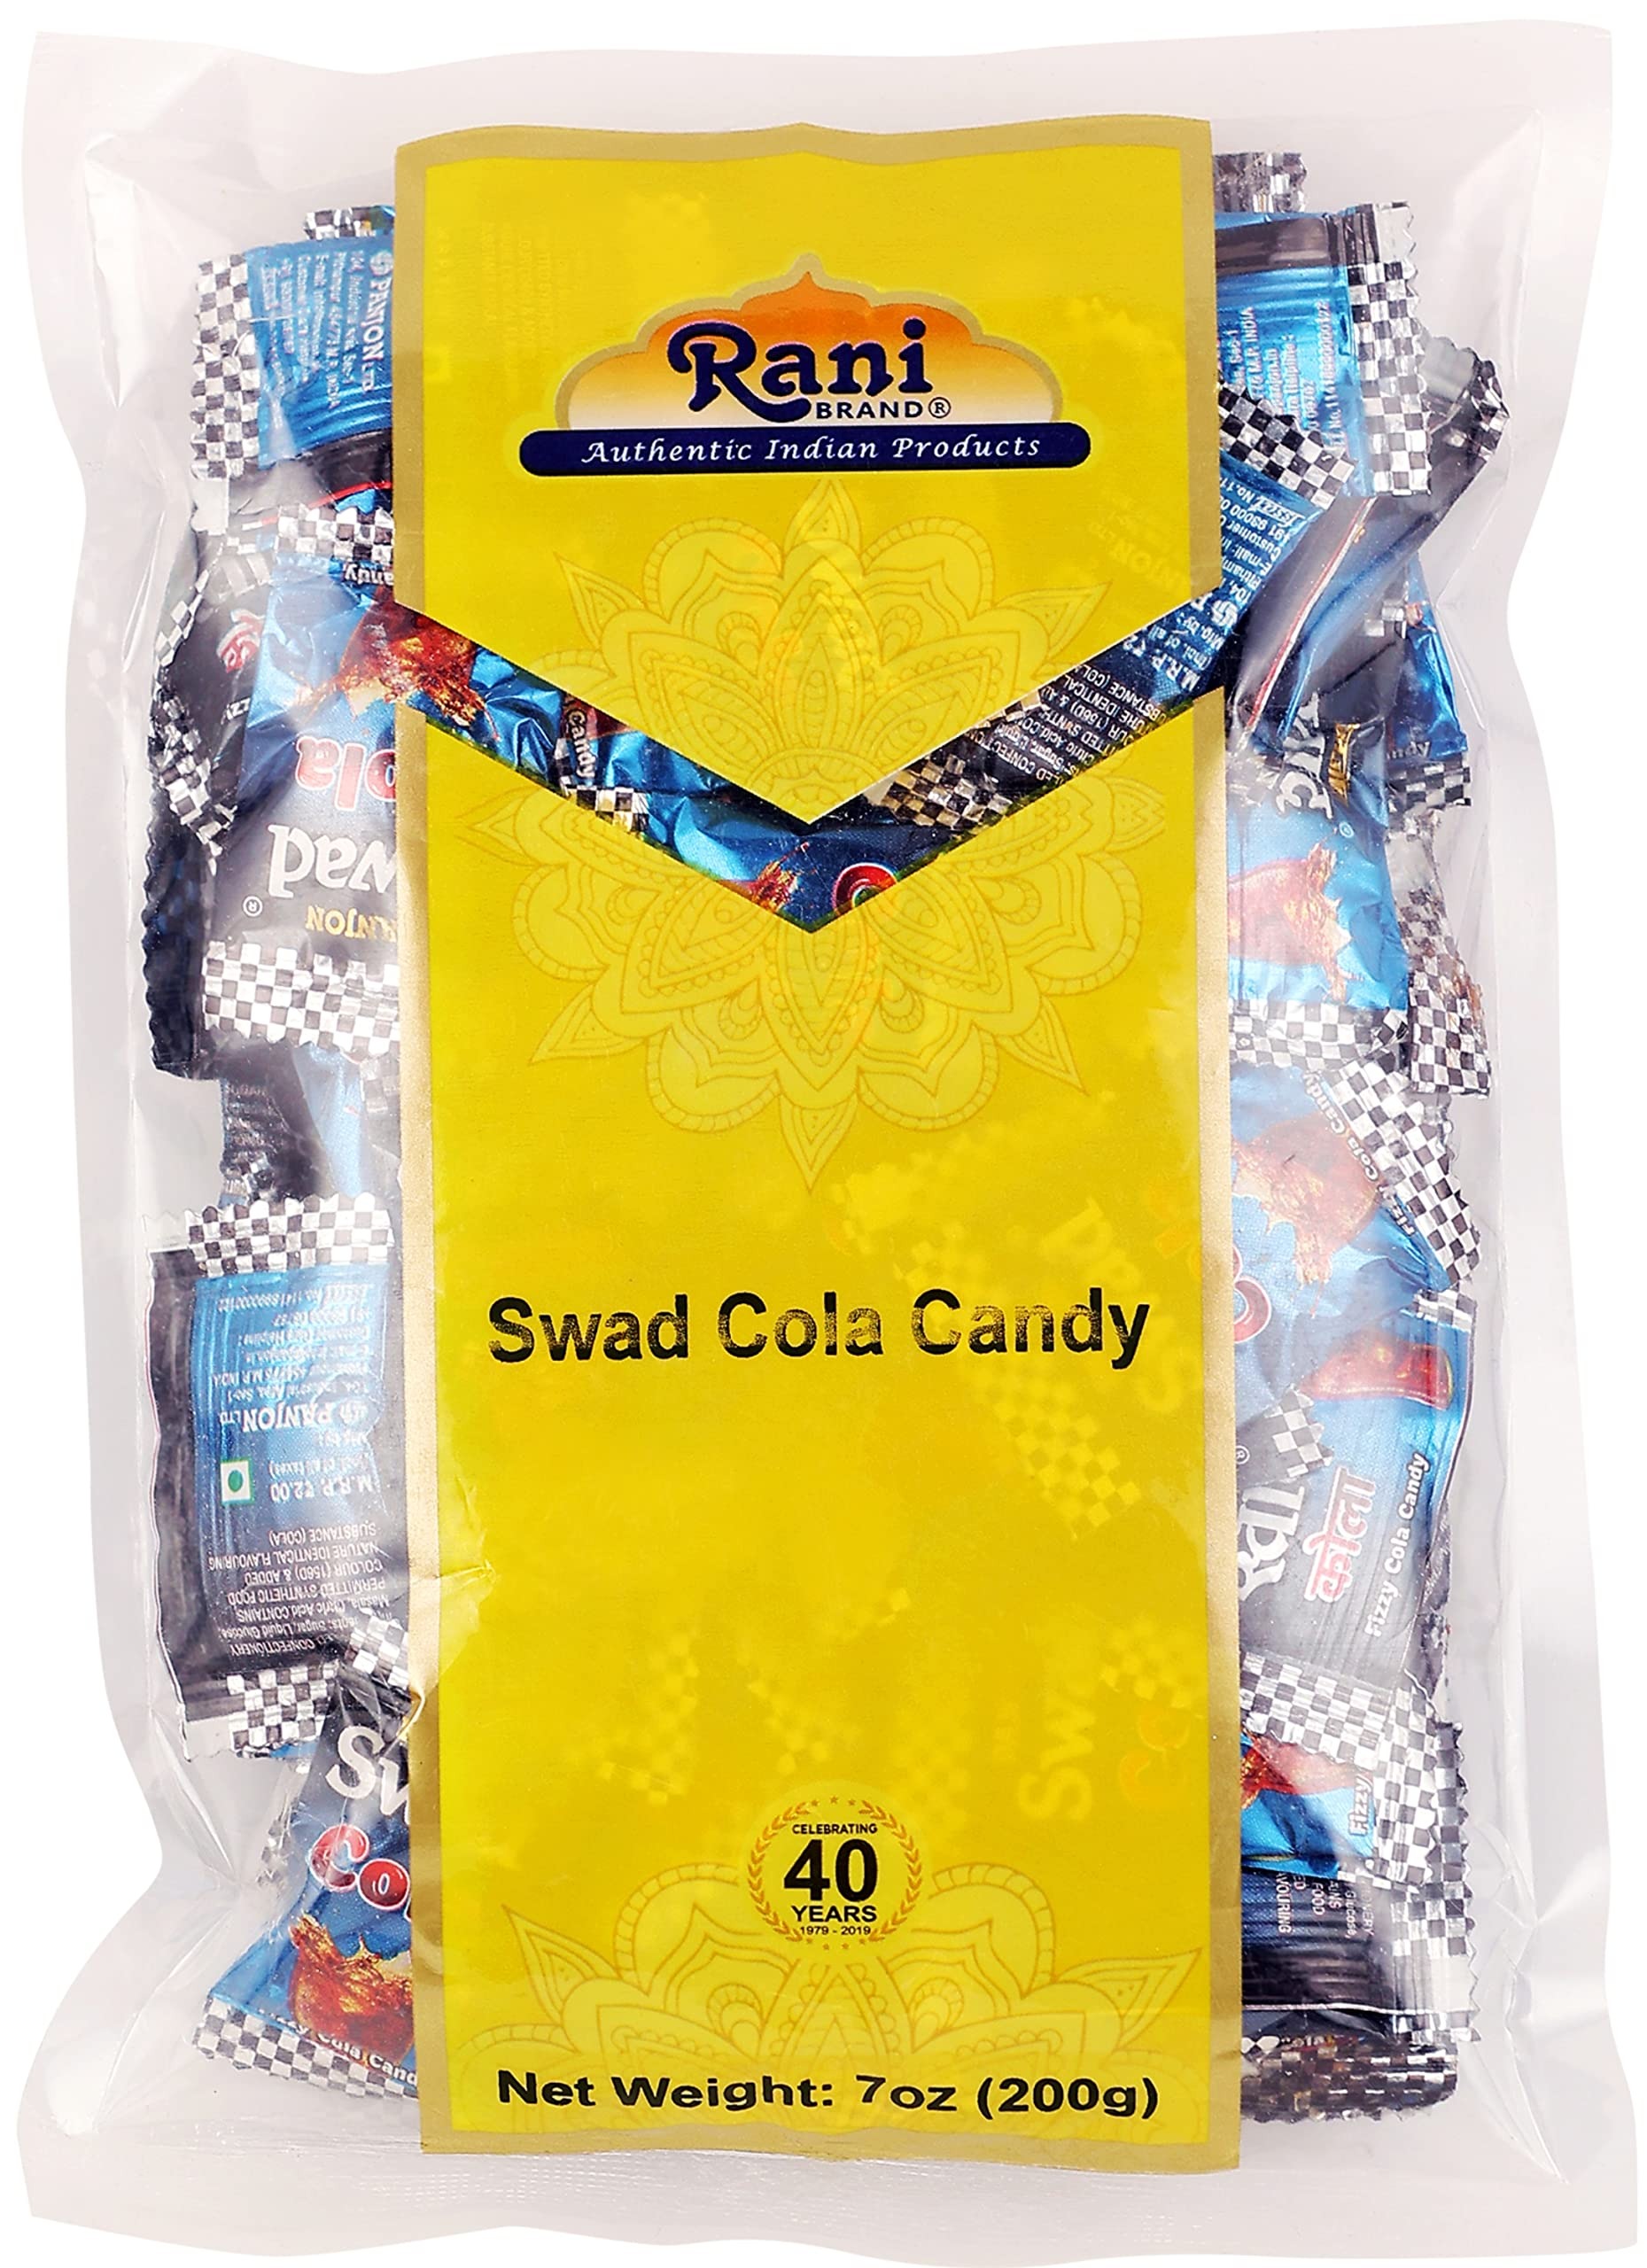
Item Name: Rani Swad Cola Candy 7oz (200g) Individually Wrapped ~ Indian Tasty Treats | Vegan | Gluten Friendly | NON-GMO | Indian Origin
Bullet Point 1: You'll LOVE our Swad Cola Candy by Rani Brand--Here's Why:
Bullet Point 2: 🍬Great Taste! This tasty Indian treat is a popular snack to kids and adult alike that is both 100% vegetarian and 100% delicious.
Bullet Point 3: 🍬Individually wrapped and packed in a no barrier Plastic Bag, let us tell you how convenient that is with these treats!
Bullet Point 4: 🍬Rani is a USA based company selling spices for over 40 years, buy with confidence!
Bullet Point 5: 🍬Net Wt. 7oz (200g), Authentic Indian Product (Product of India)
Product Description: Rani Candies are everyone's favorite around the family. Take a bite and lose yourself in childhood nostalgia. The candies are hard textured and kids love them. these sugar-based candies have a mounth-watering taste loved by kids and adults alike. the sweet, sour and fruity flavours explode in your mouth. Make all your celebration sweeter with these small jars of sweetness.
Value: 7.0
Unit: Ounce

Price: 8.99